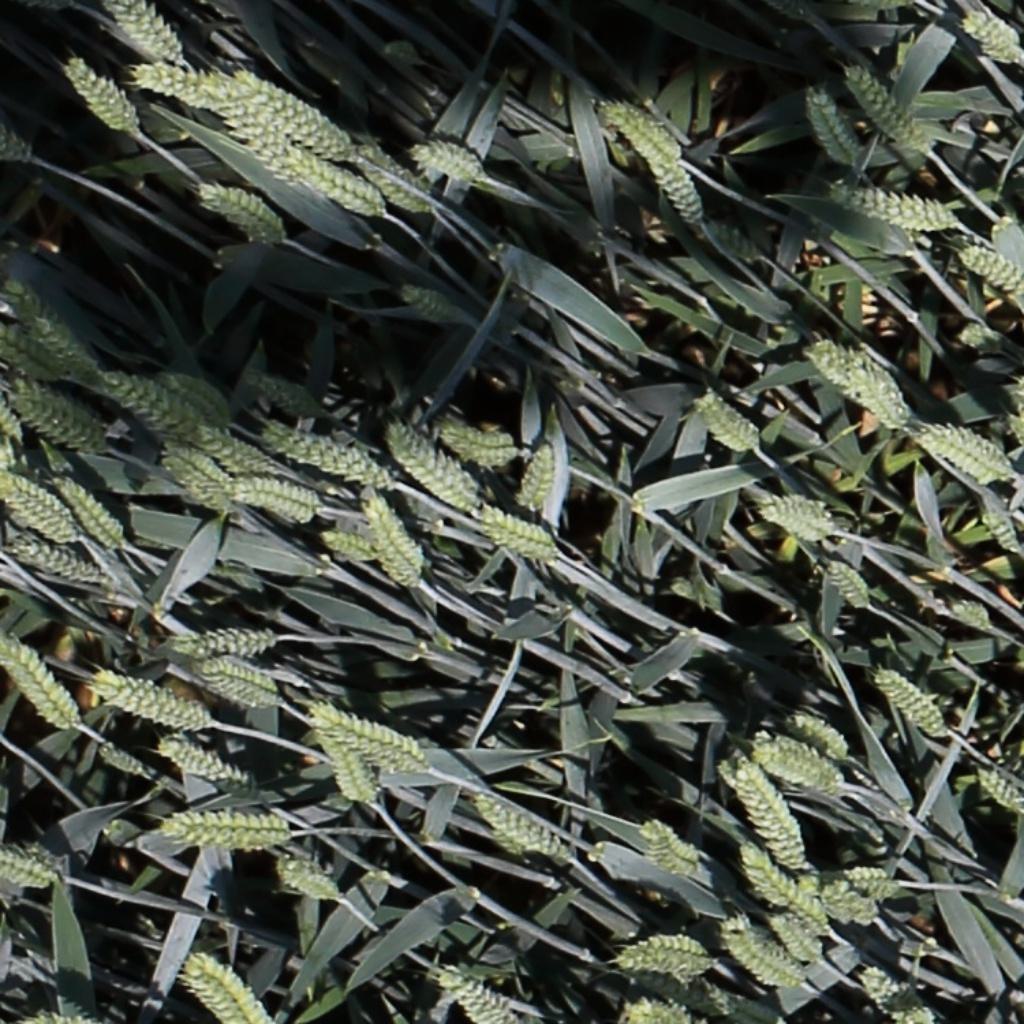
Country: Switzerland
Location: Usask
Wheat development stage: Filling